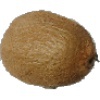
Label: Kiwi 1